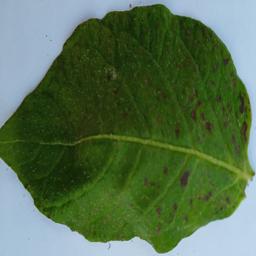
Etiqueta: Tizon_Temprano